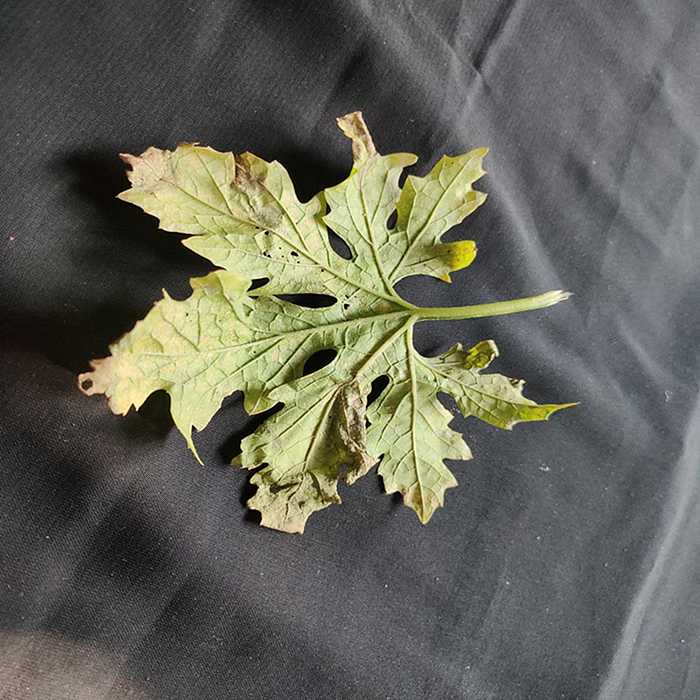
Plant: Bitter Gourd
Label: Mosaic virus